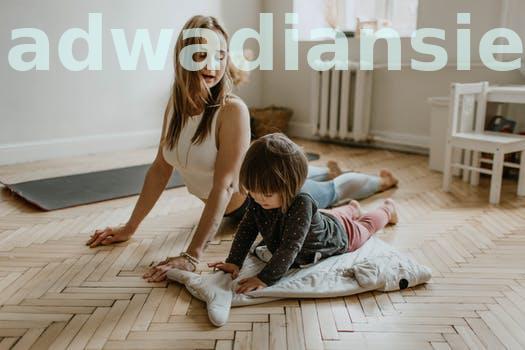
Label: Watermark